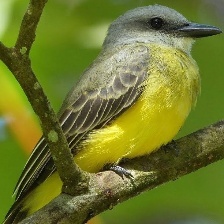
Species: TROPICAL KINGBIRD
Scientific name: TYRANNUS MELANCHOLICUS